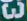
Number: 3